François Crépeau

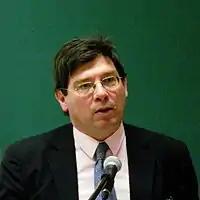
François Crépeau (February 2015).

François Crépeau, (born April 14, 1960) is a Canadian lawyer and Full Professor at the Faculty of Law at McGill University, as well as a former director of the McGill Centre for Human Rights and Legal Pluralism.